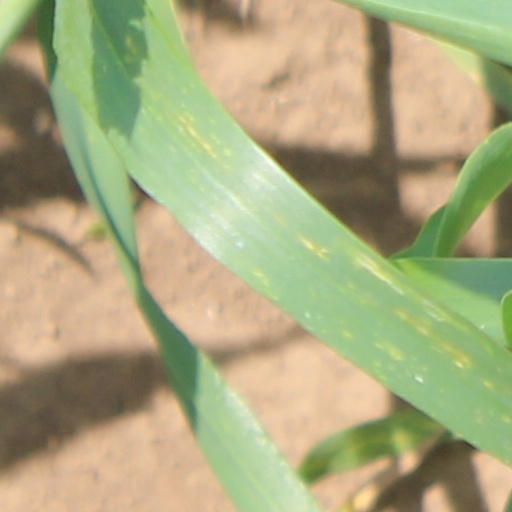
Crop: wheat